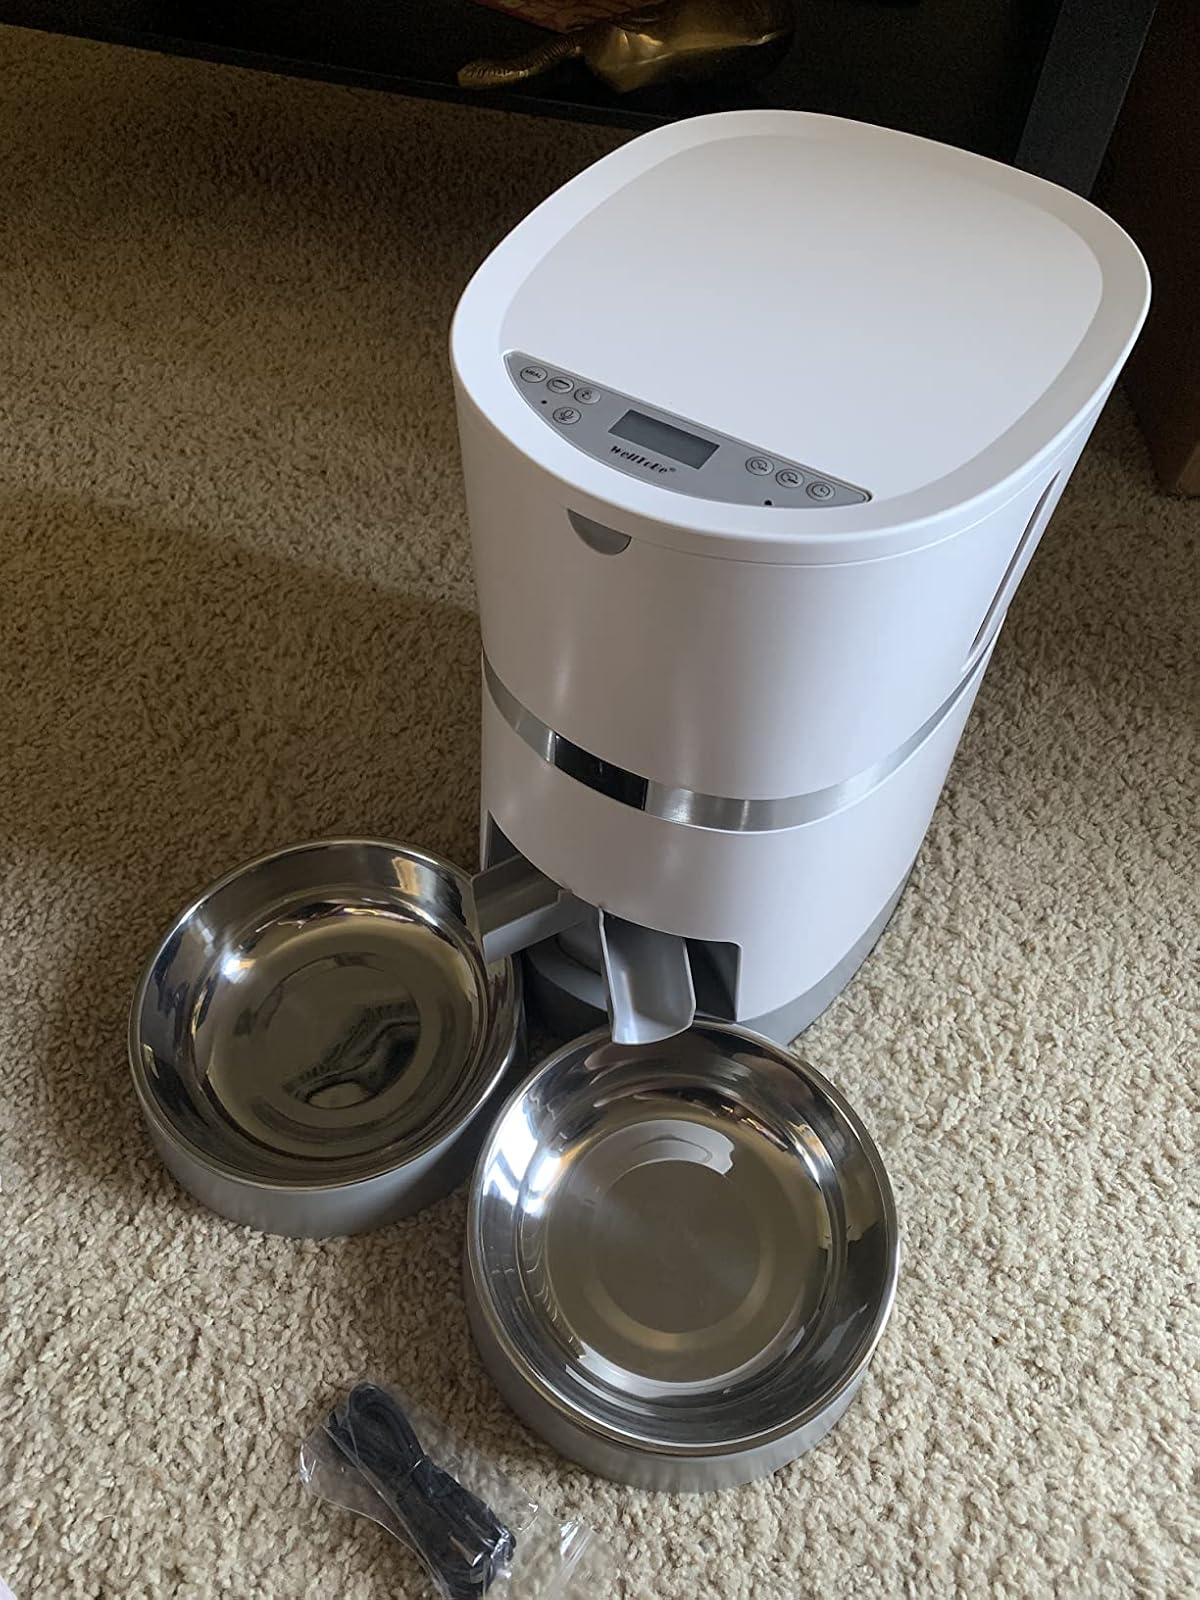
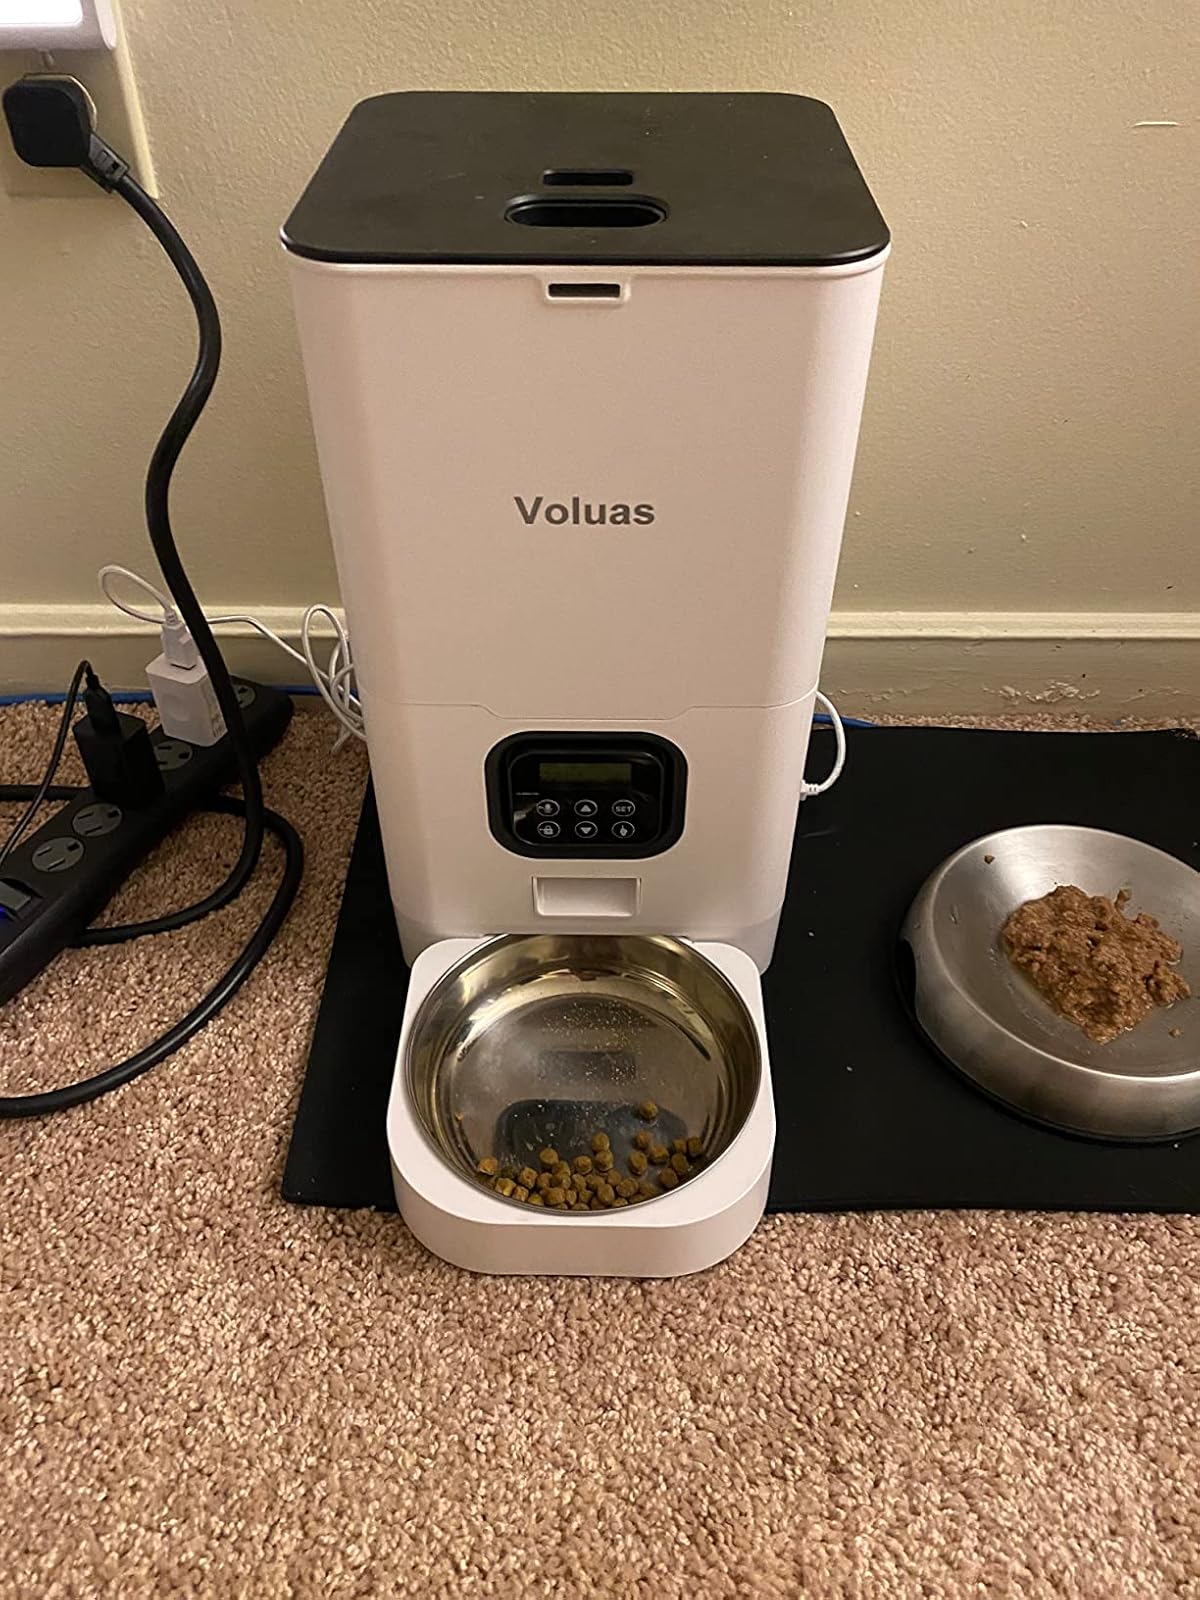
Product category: items_feeder
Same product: no